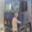
Label: truck